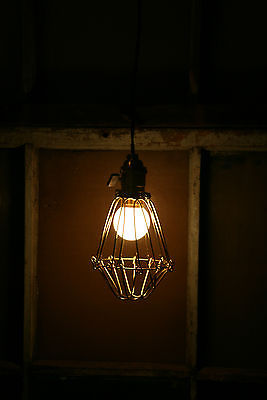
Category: lamp